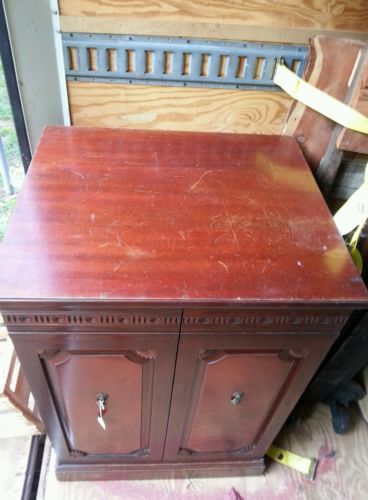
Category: cabinet